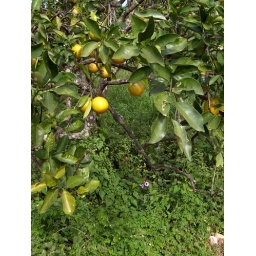
flowers and some sort of citrus. the ground around all the trees looks like this.